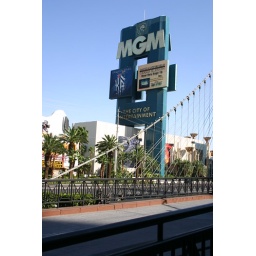
The MGM Grand was across the street, we all hear about it on TV and this it is in person